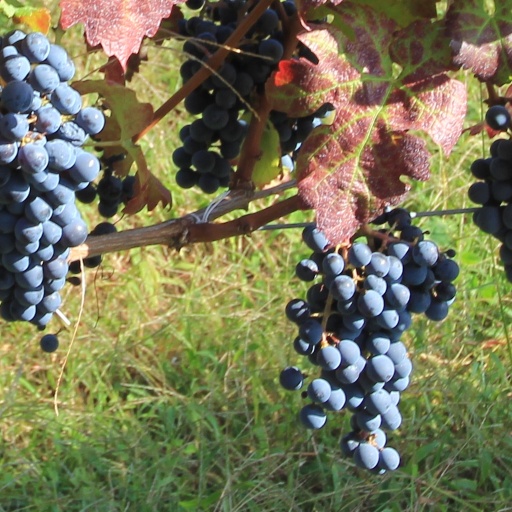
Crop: grape